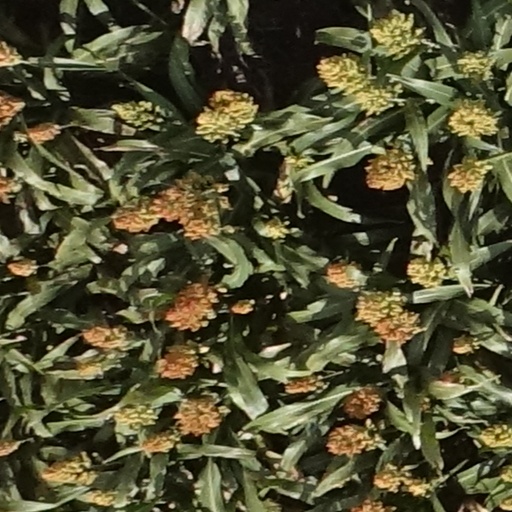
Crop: sorghum